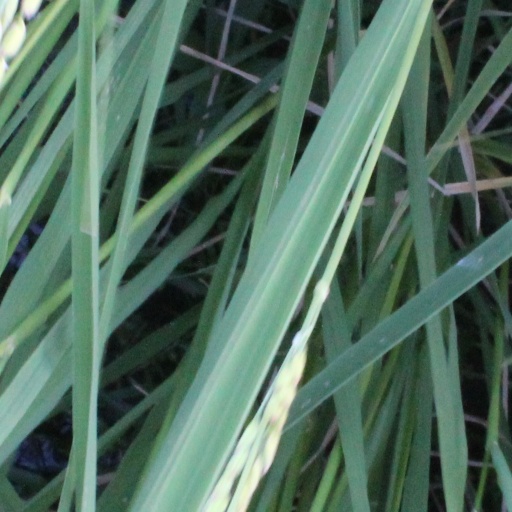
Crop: rice